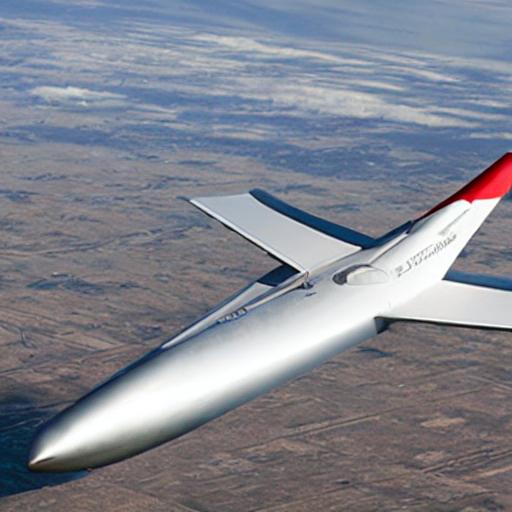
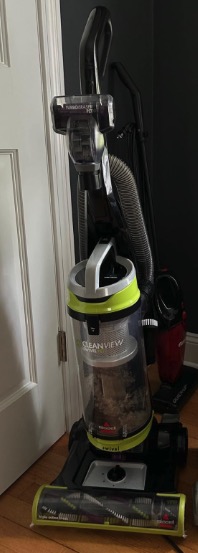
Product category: items_vacuum
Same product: no